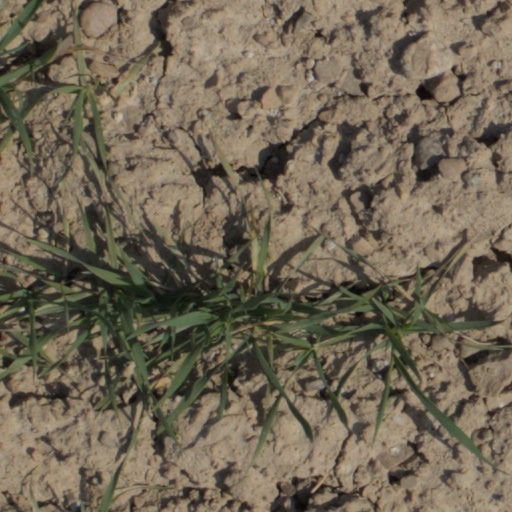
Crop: wheat